Nyron Nosworthy

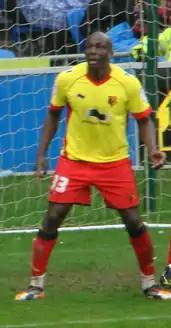
Nosworthy playing for Watford in 2012

Nyron Paul Henry Nosworthy (born 11 October 1980) is a former professional footballer who played as a centre back. After beginning his career with Gillingham, he moved to Sunderland in 2005 with whom he played in the Premier League. After two lengthy loan spells with Sheffield United he made a permanent switch to Watford in 2012 but was released in the summer of 2014 after a loan to Bristol City. Nosworthy represented Jamaica at international level, playing fourteen games and scoring once.